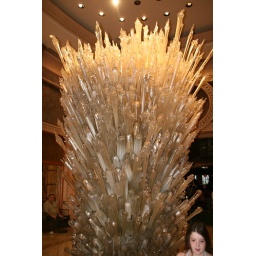
Brilliant glass sculptures by artist Dale Chihuly infuse the casino with a vibrant, colorful energy.